Anna Wroblewski

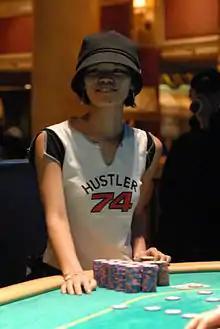

Anna Wroblewski (born c.1985 in Vietnam) is an American professional poker player, with multiple live tournament results that add up to over $1 million in career earnings.